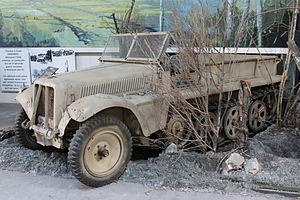
Le musée des Blindés de Saumur ou musée des Blindés Général Estienne est un musée de véhicules blindés situé à Saumur.